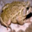
Label: frog